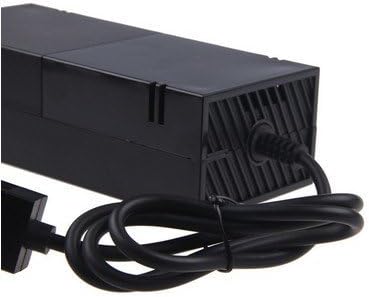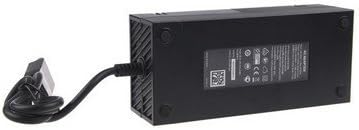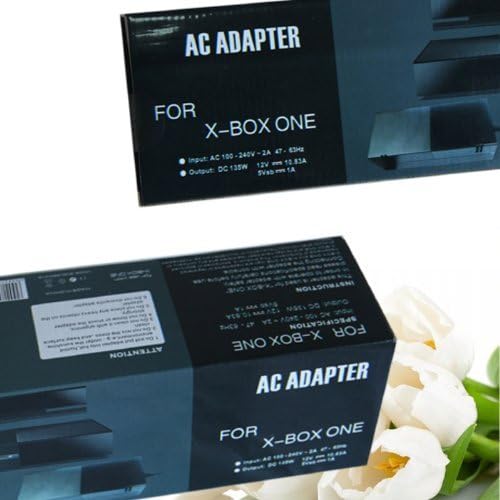
Xtenzi Replacement UK and us Plug Ac Home Wall Power Supply Brick Adapter Compatible with Microsoft X-Box One
Category: All Electronics
Compatible with and Replacement for XBOX One game console. Input: AC 100~240V /2A, 47~63 HZ Output: 135W DC 12V/ 10.83A, 5Vsb 1A EU plug power cable included Plug Cable Length: 109 cm/ 42.91 inch Adapter Cable Length: 82 cm/ 32.28 inch Note: Xtenzi brand replacement adapter. Package Included: 1 x AC Adapter 1 x Plug Cable
Features: Replacement for original XBOX One power adapter | Adapter Cable Length: 82 cm/ 32.28 inch | Plug Cable Length: 109 cm/ 42.91 inch | Compatible with XBOX One game console | Easy to use